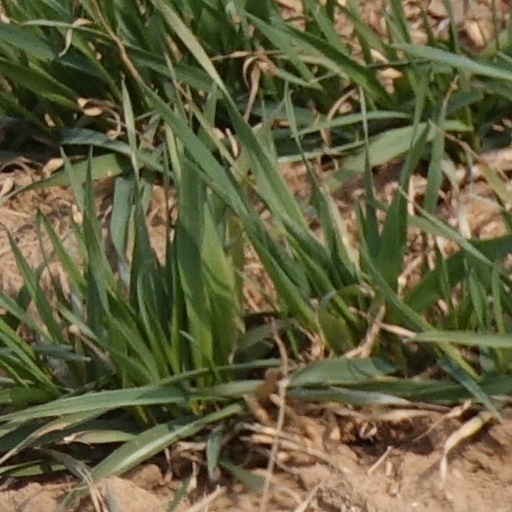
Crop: wheat